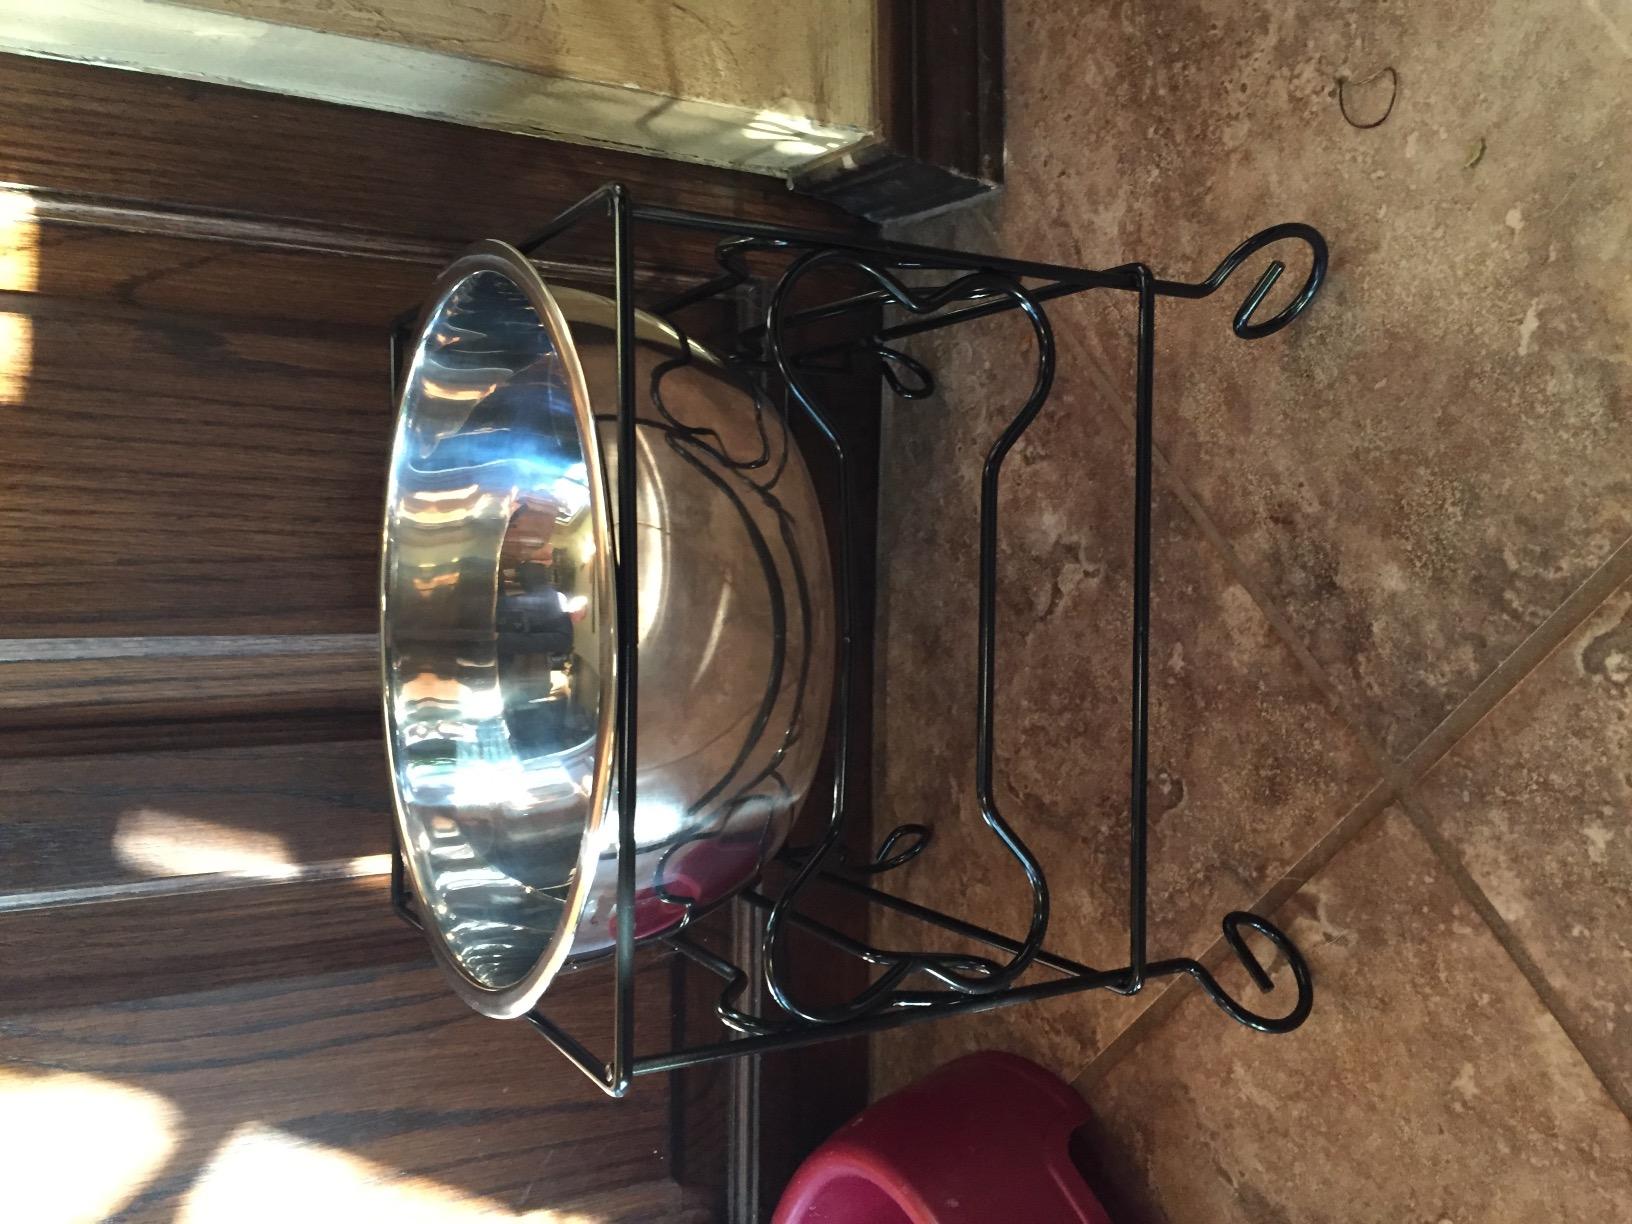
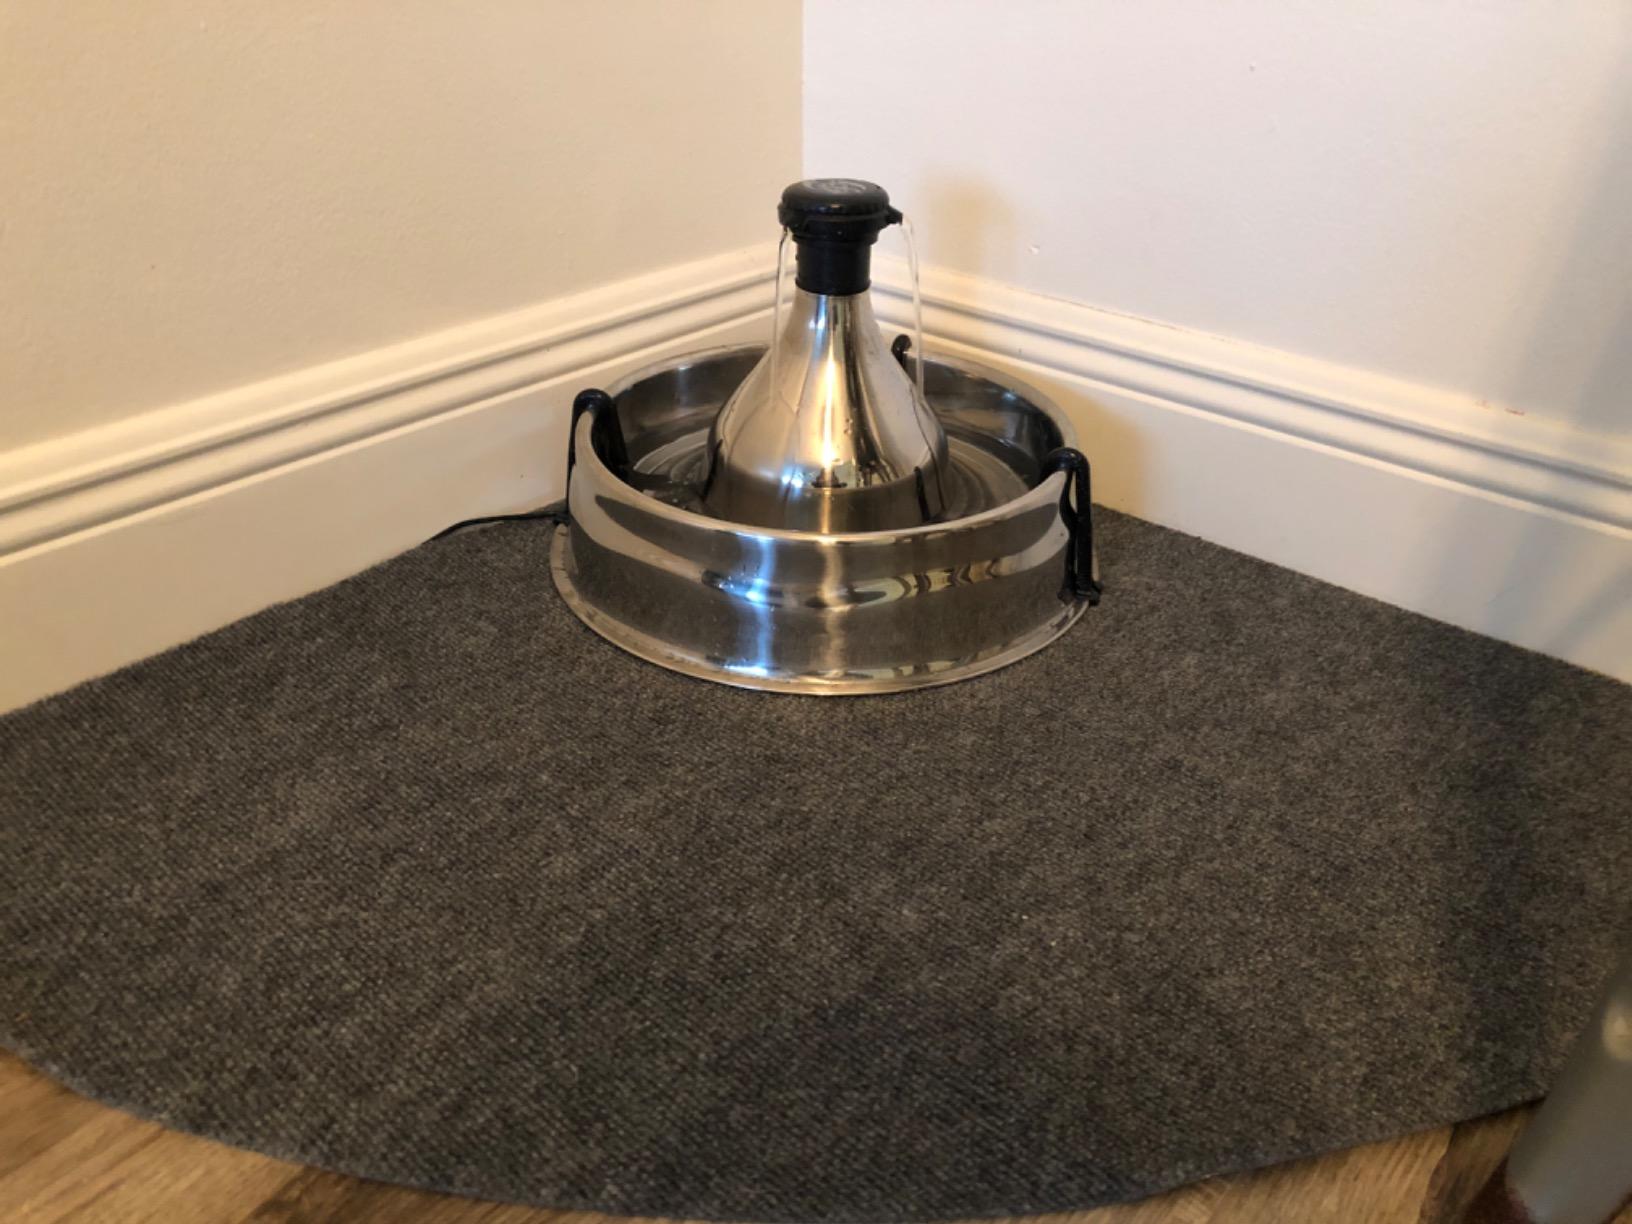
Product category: items_bowl
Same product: no